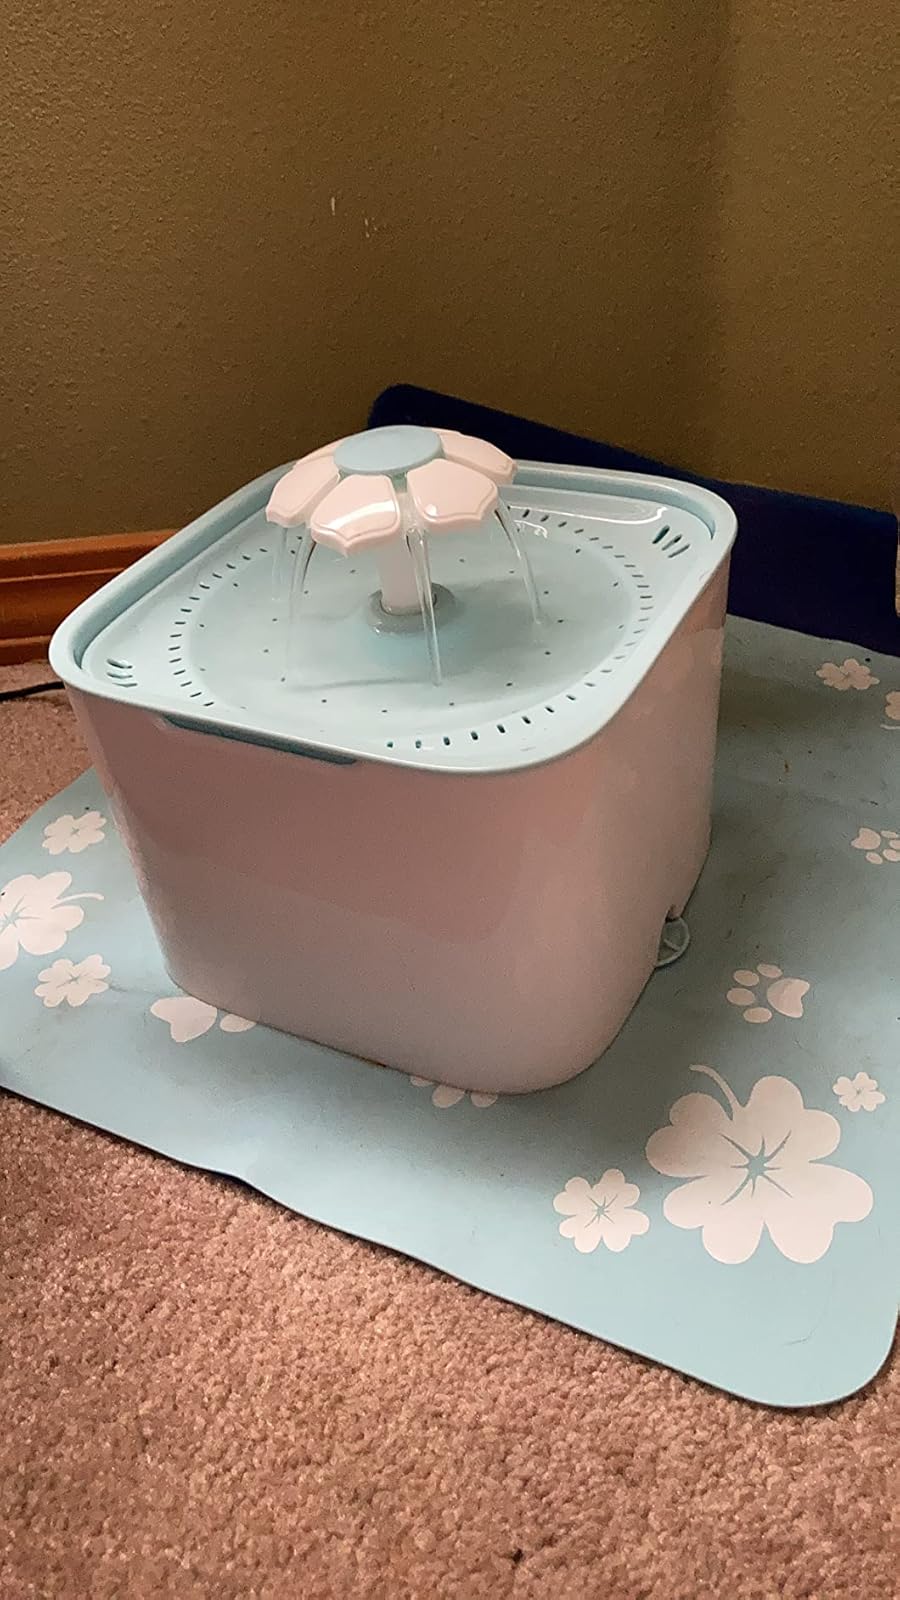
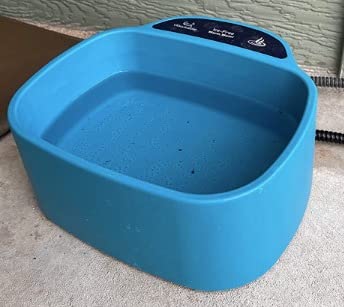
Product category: items_bowl
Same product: no